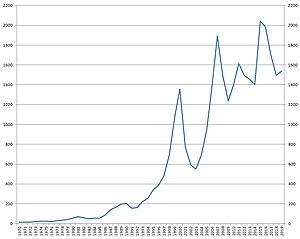
Total mondial des flux d'IDE (Investissement direct à l'étranger) entrants de 1970 à 2016 (en milliards de dollars)
Les investissements directs à l'étranger, ou investissements directs étrangers, également appelés investissements directs internationaux par l'OCDE, sont les mouvements internationaux de capitaux réalisés pour créer, développer ou maintenir une filiale à l’étranger ou pour exercer le contrôle ou une influence significative sur la gestion d'une entreprise étrangère.